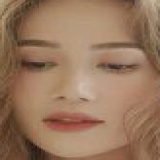
ca sĩ Sĩ Thanh